List of National University of Kyiv-Mohyla Academy people

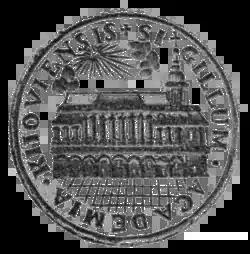
Seal of Kyiv Mohyla Academy.

This is a list of notable people associated with the National University of Kyiv-Mohyla Academy (NaUKMA), a public research university located in Kyiv, Ukraine. Students, alumni and faculty members of the university and all its predecessor institutions including "Kyiv Brotherhood School (KBS)", "Kyiv-Mohyla Collegium (KMC)", "Kyiv-Mohyla Academy (KMA)" and "Kyiv Theological Academy (KTA)" are included in this list.